Moses Bowness

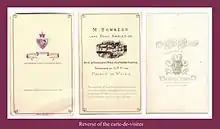
Various reverse designs of Moses Bowness' c-d-v

Born into a copper-miner's family, he built in Ambleside in the Lake District, England, the largest photographic business in Westmorland at that time. He photographed many notable people and visitors, as well as local views and residents. In May 1857 he photographed the visiting party of the young Prince of Wales, later King Edward VII. The Prince recorded this event in his diary.